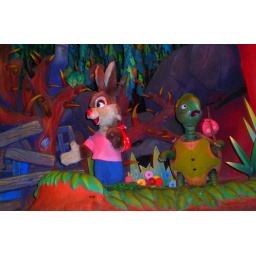
brer rabbit and turtle in splash mountain